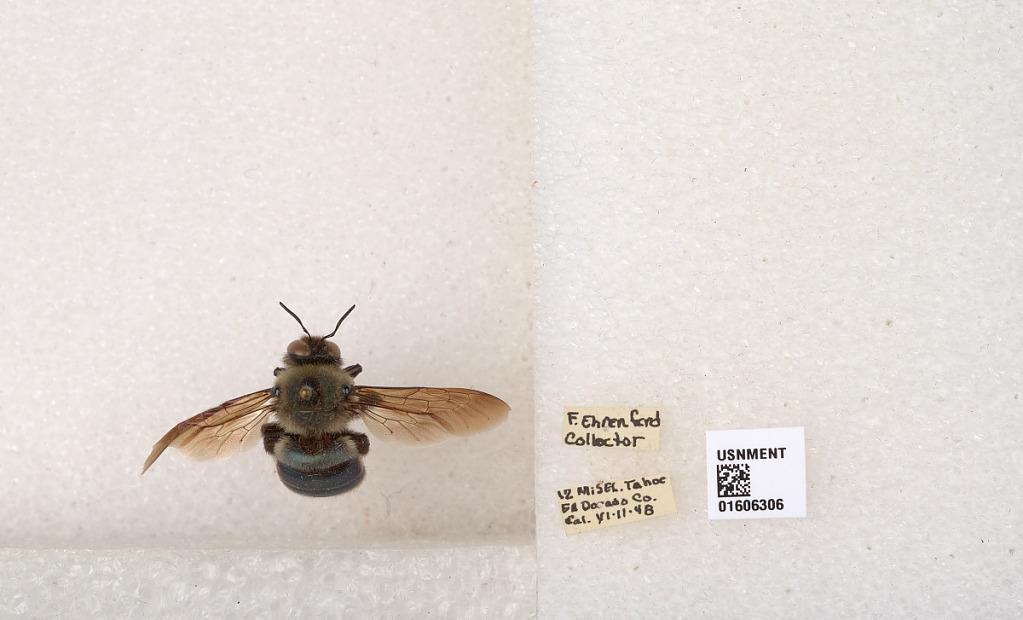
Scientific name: Xylocopa (Xylocopoides) californica californica Cresson
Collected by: F. Ehrenferd
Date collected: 1948-6-11
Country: United States
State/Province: California
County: El Dorado
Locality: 12 Miles southeast of Lake Tahoe
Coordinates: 38.8269, -119.775